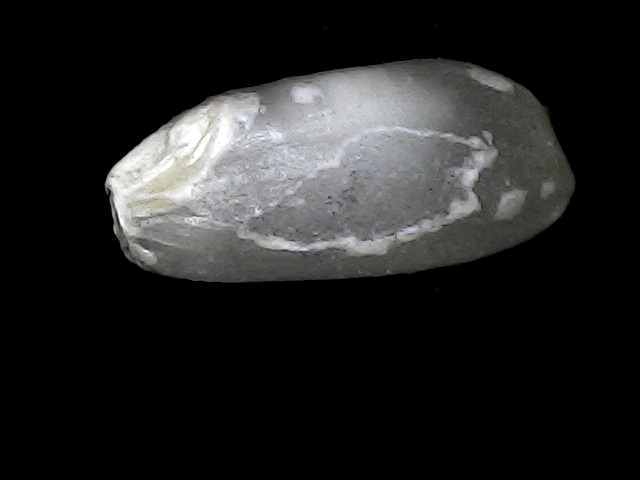
Rice variety: BD33